Van Maanen (crater)

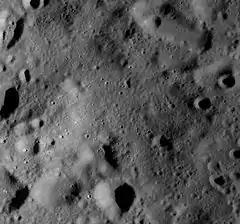
LRO WAC mosaic

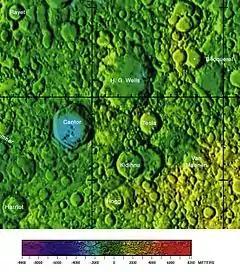

Van Maanen is an eroded lunar impact crater on the far side of the Moon. It lies to the east of the crater Kidinnu, and southeast of Tesla and H. G. Wells. Since this crater was formed, it has been heavily battered by subsequent impacts to the point where it is little more than a depression in the surface surrounded by an irregular rim. The rim edge is heavily worn and poorly defined, with smaller craters lying along the sides. These in turn have become worn and rounded.